Paulínia

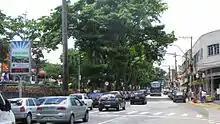
José Paulino Avenue, in downtown Paulínia.Image: Júlio Boaro

Paulínia has many tourist attractions. Among the most visited natural tourist spots are the minipantanal, the ecological park, and the Adelelmo Piva Júnior Botanical Garden, which still keeps animal and vegetal species preserved in their natural habitat. The virtual library, where the population has free access to the internet, and the Municipal Theater, part of Paulínia's cinematographic pole, are other important tourist attractions.